Yarra Valley Railway

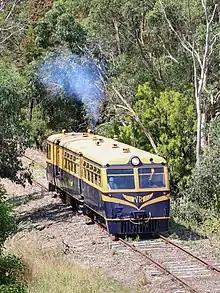
Restored Walker Rail Motor, 22RM, runs on the Yarra Valley Railway in Melbourne

The Yarra Valley Railway currently runs on a section of track from Healesville to the Tarrawarra Tunnel. The rest of the line between the stop board outside the Tarrawarra Tunnel exit and Yarra Glen is currently being restored.